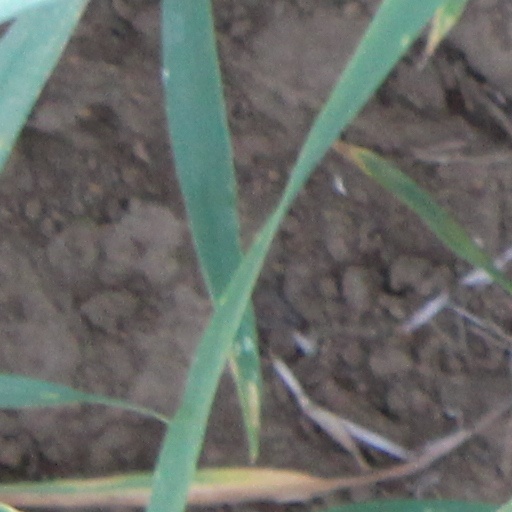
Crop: wheat